Margaret Bonga Fahlstrom

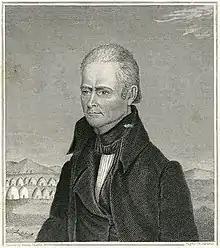
Methodist missionary Reverend Alfred Brunson (1837)

Over the next 20 years, Jacob Fahlstrom went on to become famous as a Methodist missionary. Called "Father Jacob," he was the first Methodist convert in Minnesota, known among Methodists as the most "effective" minister preaching to Native Americans in the region. Jacob's fluency in the Ojibwe language and the family ties he had to the Ojibwe through his marriage to Margaret are often mentioned as key factors in his success. Church publications document Margaret's participation at Methodist gatherings and mention her support of Methodist circuit riders by welcoming them into their home. Local historians also note her devotion to Christianity. In his book "Fifty Years in the Northwest" (1888)"," historian W.H.C. Folsom alludes to Margaret's formidable intellect:At Lake Superior, in 1823, [Jacob] had been married to Margaret Burgo, a woman of fine mind. With her limited educational privileges, very few of any age or race can be found her equal. Mr. and Mrs. Folstrom were both consistent Christians, and members of the Methodist church for many years.